Vincenzo Peruggia

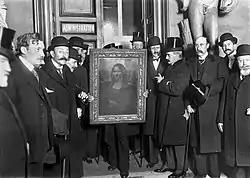
The "Mona Lisa" returned at the Louvre Museum, 4 January 1914

Having interrogated all of the Louvre's permanent staff, the National Gendarmerie began to interview extraneous workers including bricklayers, decorators, and staff hired for short periods or for specific jobs in September 1911. During this period, officers visited Peruggia's apartment and questioned him twice about his possible involvement; he was not considered a primary suspect. It was only after Peruggia had failed to come to the police station twice that the police went to his apartment, where the painting was hidden. The detective failed to see it and believed Peruggia's explanations; the detective finished to write his report by leaning on the table under which the painting was hidden in a cavity. Despite the examining judge's order to follow the curators who had pointed to glazers as prime suspects, the police did not follow that lead.